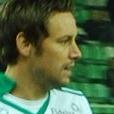
Age: 32